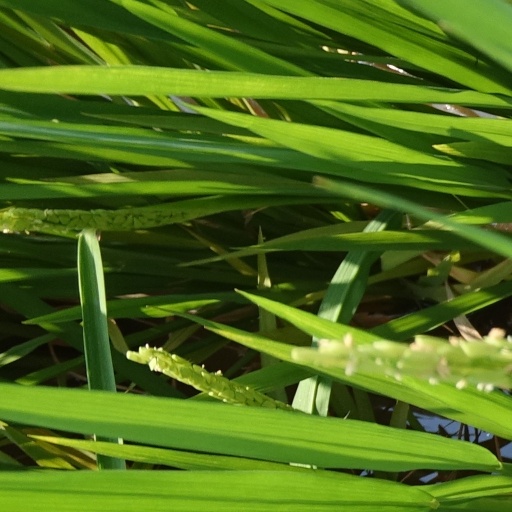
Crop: rice